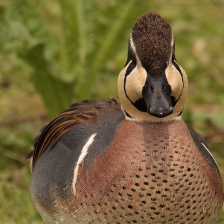
Species: BAIKAL TEAL
Scientific name: ANAS FORMOSA
ImageNet parent category: drake